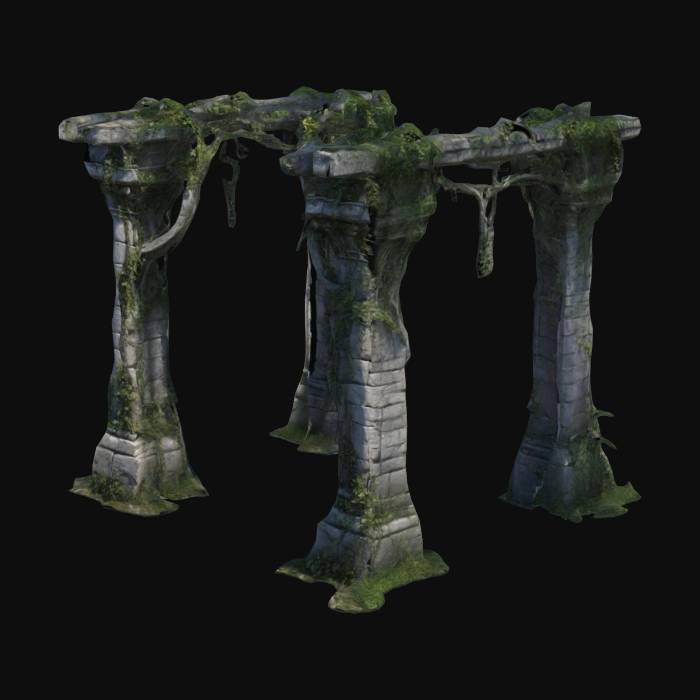
미적 점수 (1~10점): 7